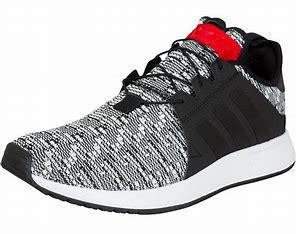
Brand: Adidas
Model: X_plr